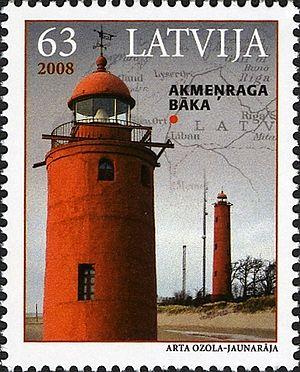
Le phare d'Akmeņrags est un phare actif qui est situé au sud de la station balnéaire Pāvilosta, sur le littoral de la mer Baltique, dans la région de Kurzeme en Lettonie. Il est géré par les autorités portuaires de Ventspils.